Major League Baseball

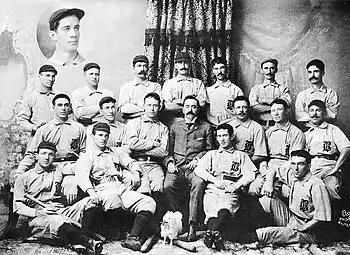
National League Baltimore Orioles, 1896

The early years of the NL were tumultuous, with threats from rival leagues and a rebellion by players against the hated "reserve clause", which restricted the free movement of players between clubs. Teams came and went; 1882 was the first season where the league's membership was the same as the preceding season's, and only four franchises survived to see 1900. Competitor leagues formed regularly and also disbanded regularly. The most successful was the American Association (1882–1891), sometimes called the "beer and whiskey league" for its tolerance of the sale of alcoholic beverages to spectators. For several years, the NL and American Association champions met in a postseason championship series—the first attempt at a World Series. The two leagues merged in 1892 as a single 12-team NL, but the NL dropped four teams after the 1899 season. This led to the formation of the American League (AL) in 1901 under president Ban Johnson, and the resulting bidding war for players led to widespread contract-breaking and legal disputes.